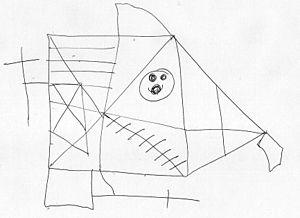
La figure complexe de Rey-Osterrieth fut mise au point par André Rey en 1941 et standardisée par Paul-Alexandre Osterrieth en 1944.